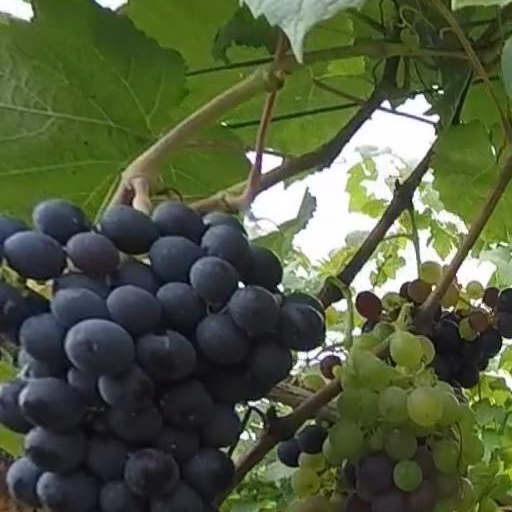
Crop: grape